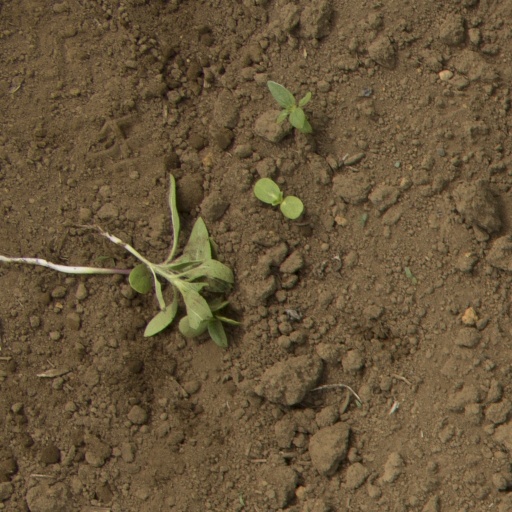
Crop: Jerusalem artichoke